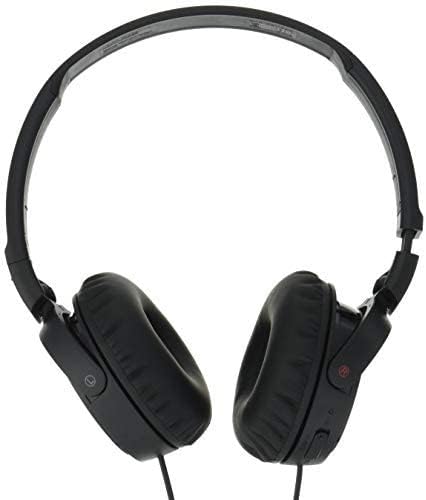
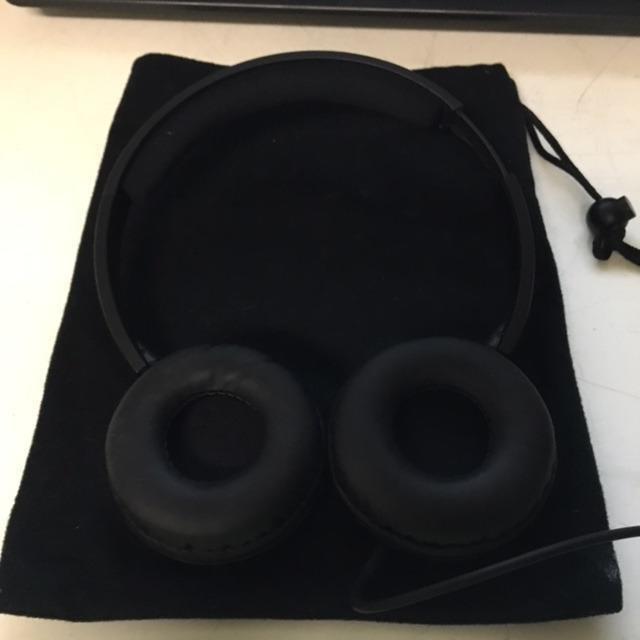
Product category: headphones
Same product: no